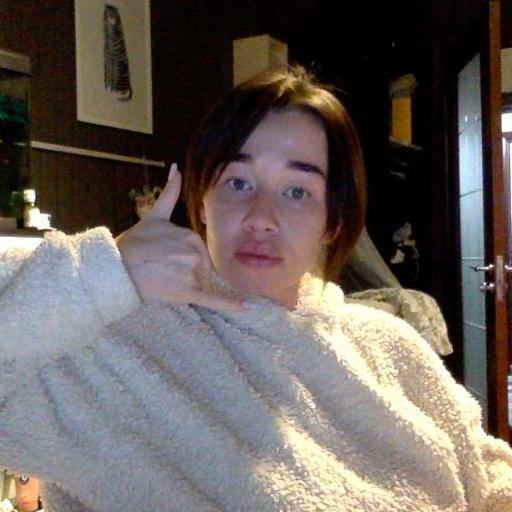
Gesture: call